Siboga expedition

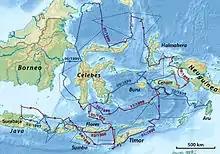
Expedition route of the Siboga 1899/1900 (coloured) and proposed route by Weber from 1898 (black)

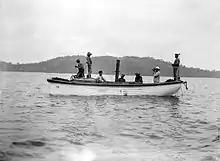
Survey during the Siboga expedition. (Photo from the collection of Tropenmuseum.)

The Siboga expedition was a Dutch zoological and hydrographic expedition to Indonesia from March 1899 to February 1900.